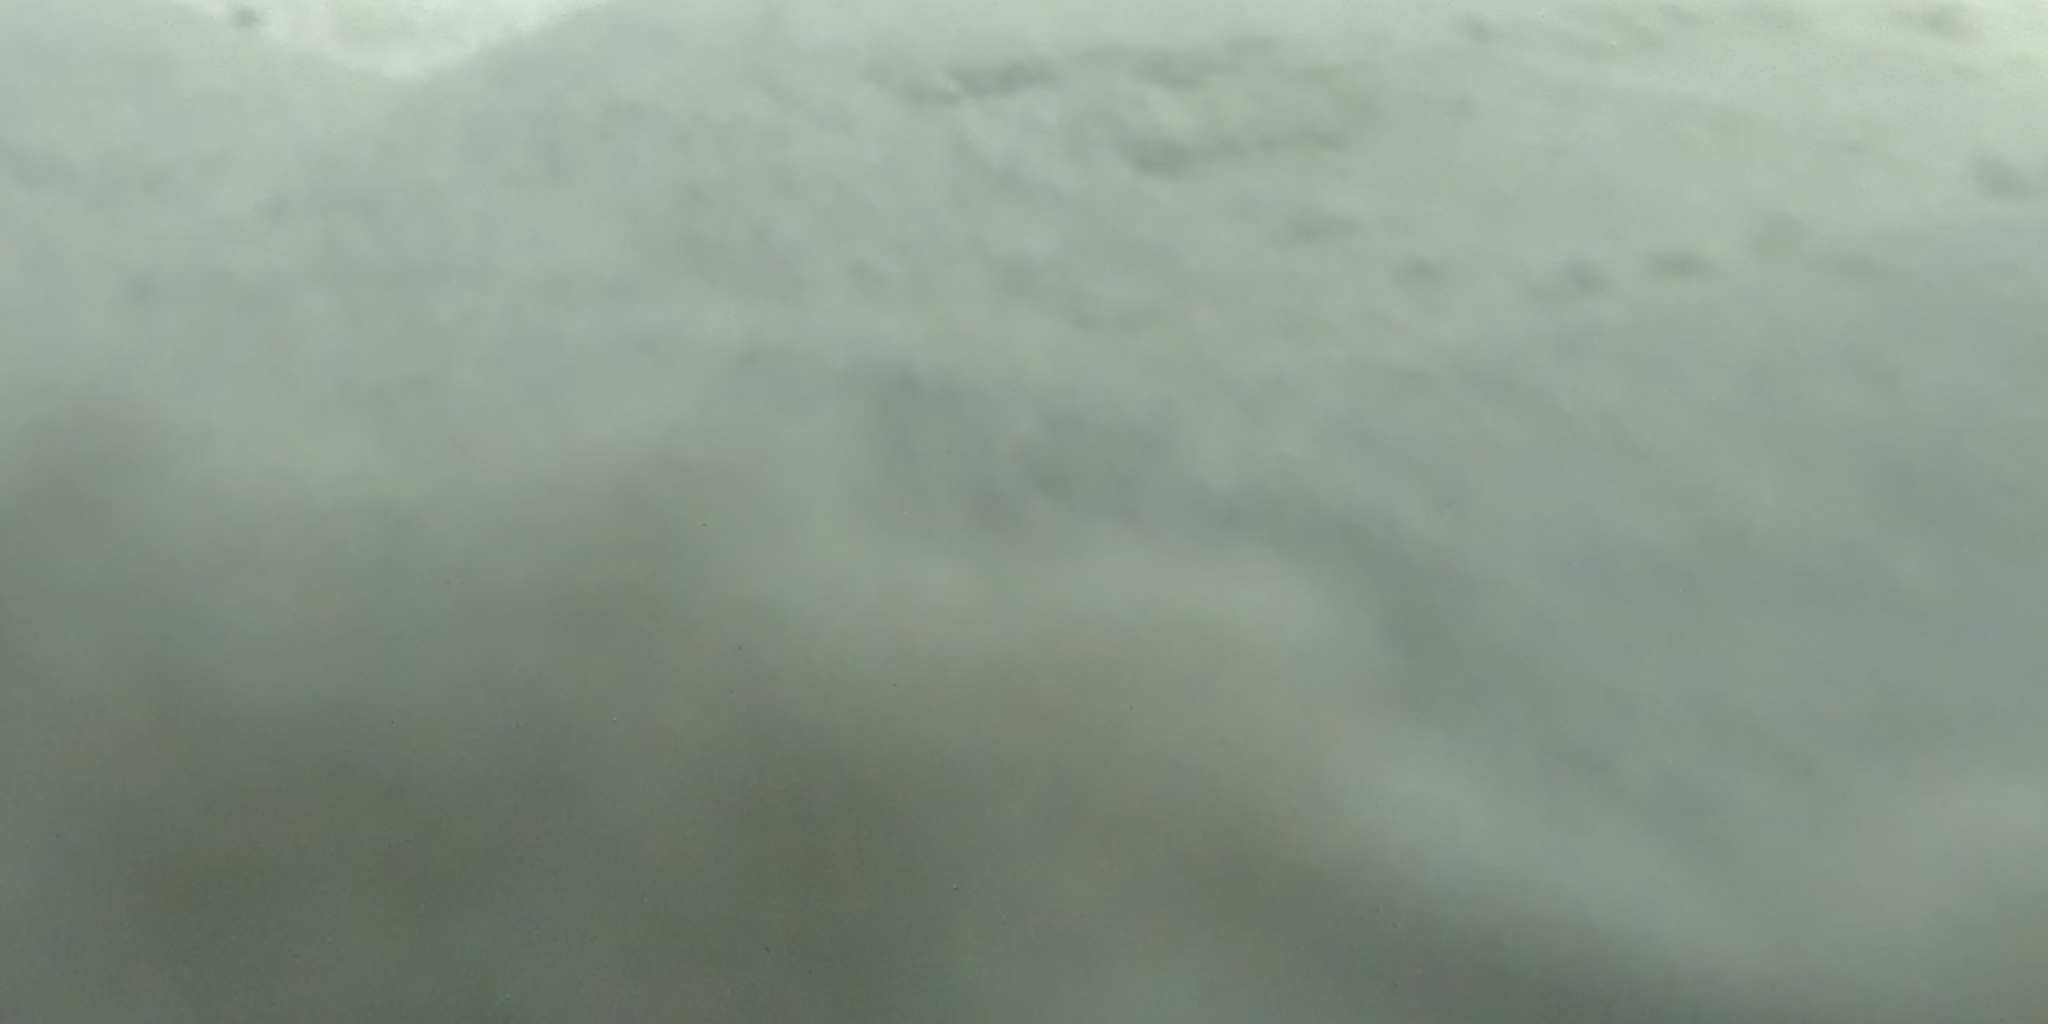
Seabed habitat: bad